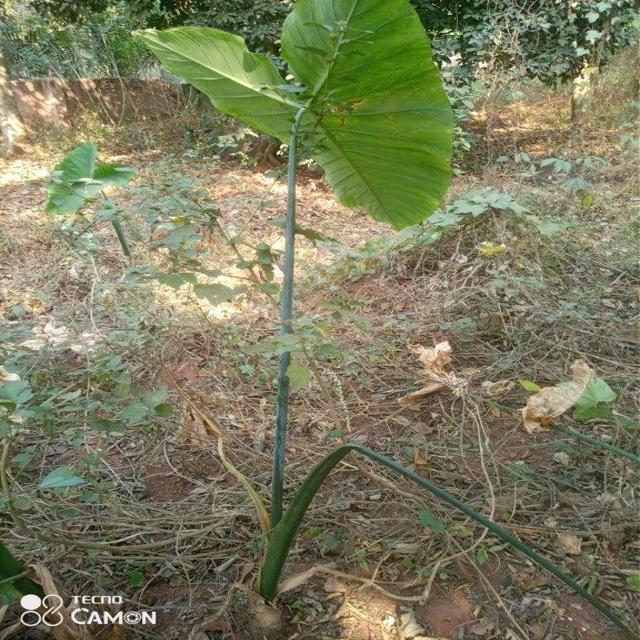
Label: Early_Blight